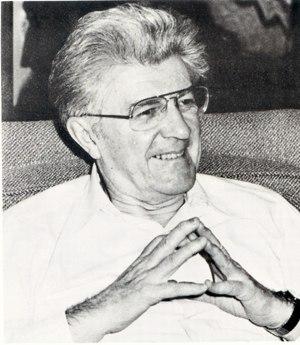
La littérature franco-ontarienne ou littérature ontaroise est une littérature francophone qui comprend les œuvres écrites en français par des Franco-Ontariens ou Ontarois, c'est-à-dire les francophones nés ou vivant en Ontario, de même que certains textes écrits en français traitant de la réalité francophone en Ontario. Ses origines remontent à la Nouvelle-France du XVIIᵉ siècle avec les récits de voyageurs puis commence à se déployer au sein des Canadiens français en Ontario. Ces écrits souvent méconnus forment néanmoins un corpus important. Littérature minoritaire, elle se développe et connaît un essor depuis les années 1970, alors que s'affirme l'Ontario français. Miroir d'une communauté minoritaire clairsemée, la production littéraire franco-ontarienne s'inscrit historiquement dans la filiation traditionnelle identitaire. Cette motivation demeure forte mais la littérature franco-ontarienne est maintenant décentrée et diversifiée, souvent dans une exploration éclatée moderne ou post-moderne.